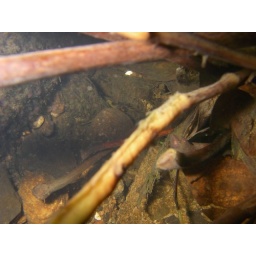
behind a rock under water in a beck in Earby